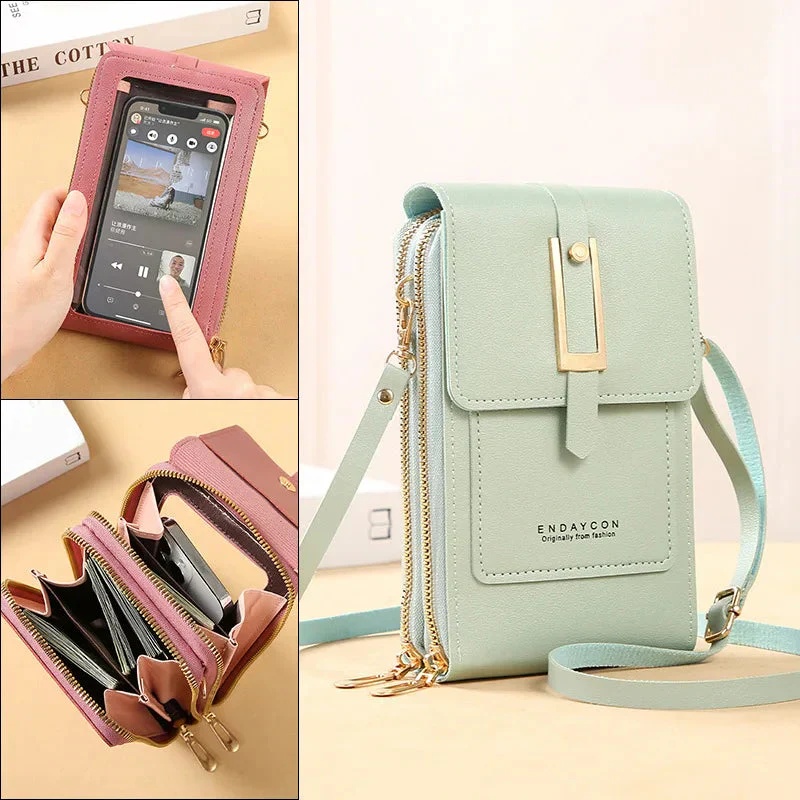
Grażyna - Skórzana torba na telefon komórkowy
Miękka struktura, niewymuszony styl Kompaktowy komfort z codzienną elegancją Szukasz lekkiej torby, która pomieści Twoje najważniejsze rzeczy — bez zbędnego ciężaru? Skórzana torba na ramię na telefon komórkowy oferuje prosty, stylowy sposób na zachowanie porządku w podróży. Zaprojektowana z miękkiej skóry wegańskiej i o kompaktowym kształcie, idealnie nadaje się do noszenia telefonu, kart i małych niezbędnych rzeczy — z wygodą bez użycia rąk i dyskretnym urokiem. Dlaczego warto kupić tę torbę ✔ Zorganizowana wygoda – Posiada wiele przegródek, aby Twoje niezbędne rzeczy były uporządkowane i łatwo dostępne ✔ Subtelny styl – Klasyczny krój z subtelnymi przeszyciami i miękkim wykończeniem przypominającym skórę dla niewymuszonej elegancji ✔ Wygodna do noszenia – Lekka konstrukcja z regulowanym paskiem na ramię dla wygody przez cały dzień ✔ Trwałe wykonanie – Wykonana z wysokiej jakości materiałów, aby zapewnić, że wytrzyma codzienne użytkowanie ✔ Wszechstronny towarzysz – Idealna na zakupy, niezobowiązujące wyjścia lub spotkania ze znajomymi na kawę
Brand: NOIRÉE WARSAW
Category: Apparel & Accessories > Handbags, Wallets & Cases > Handbags > Cross Body Bags